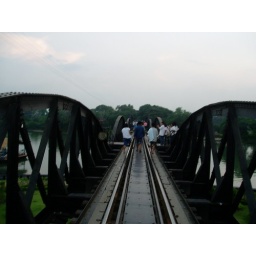
bridge over river koi